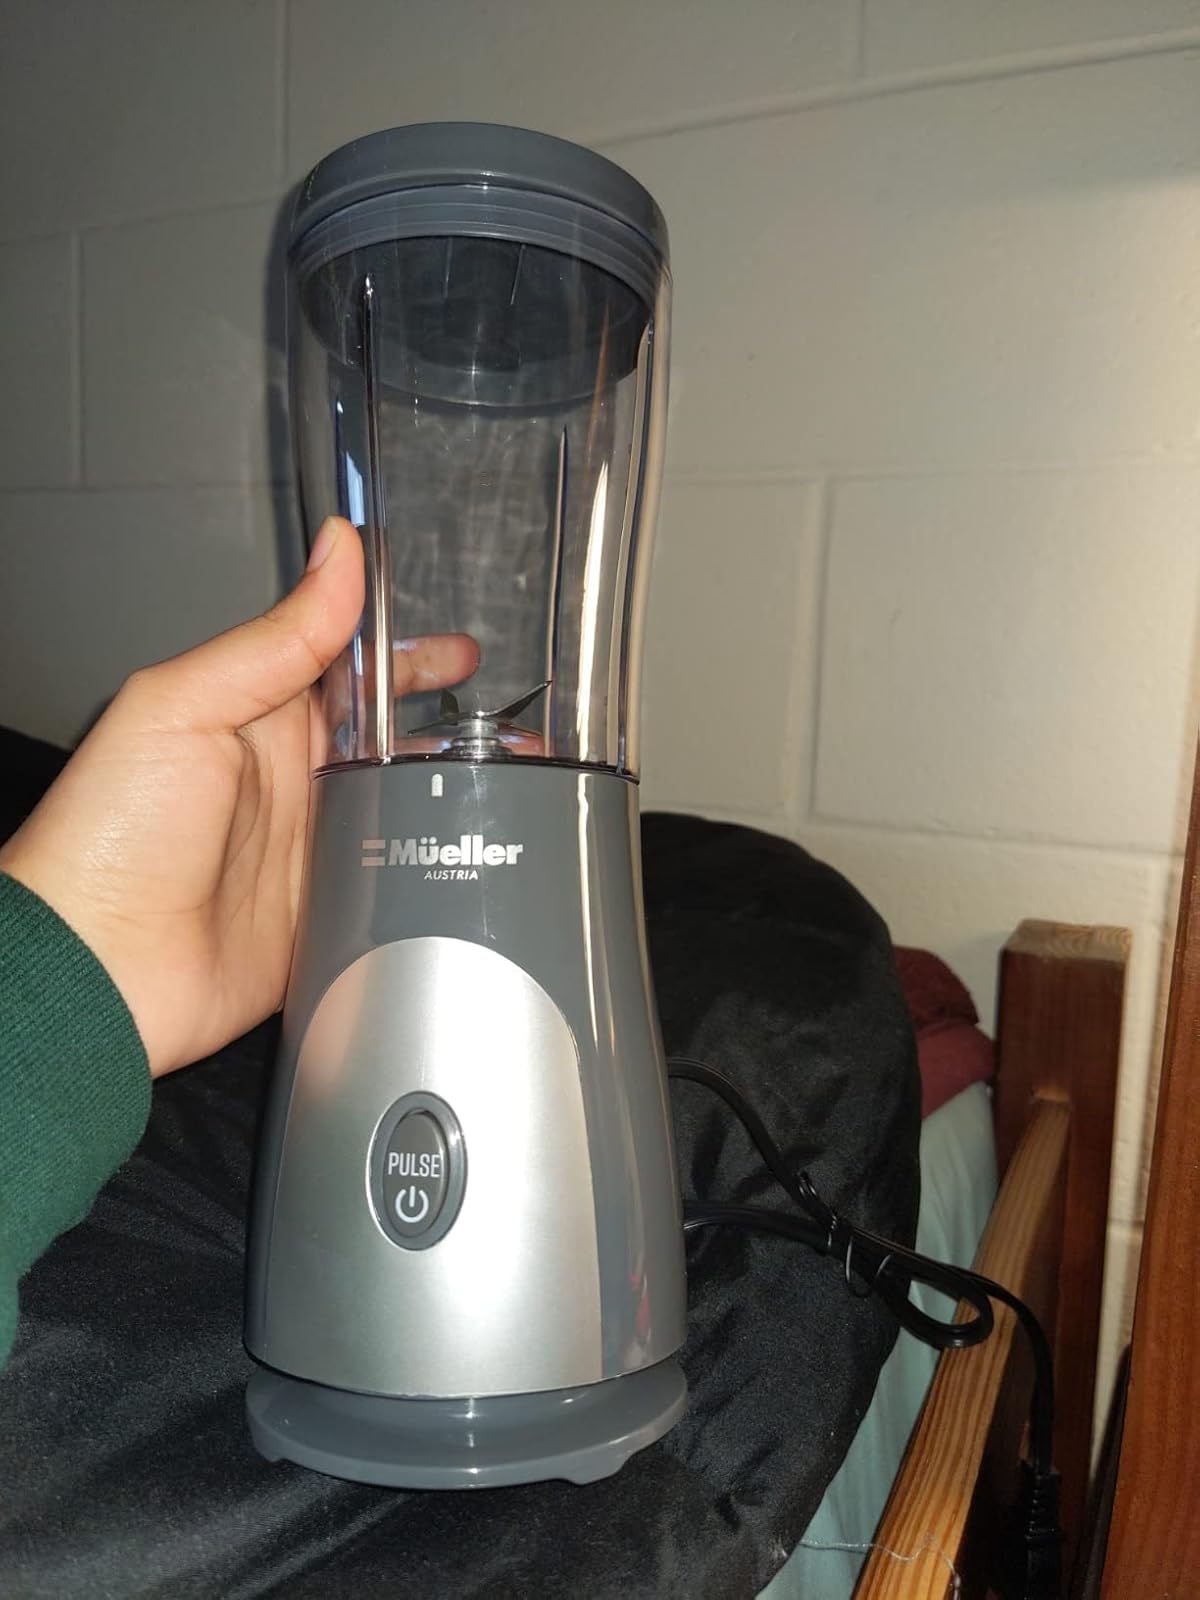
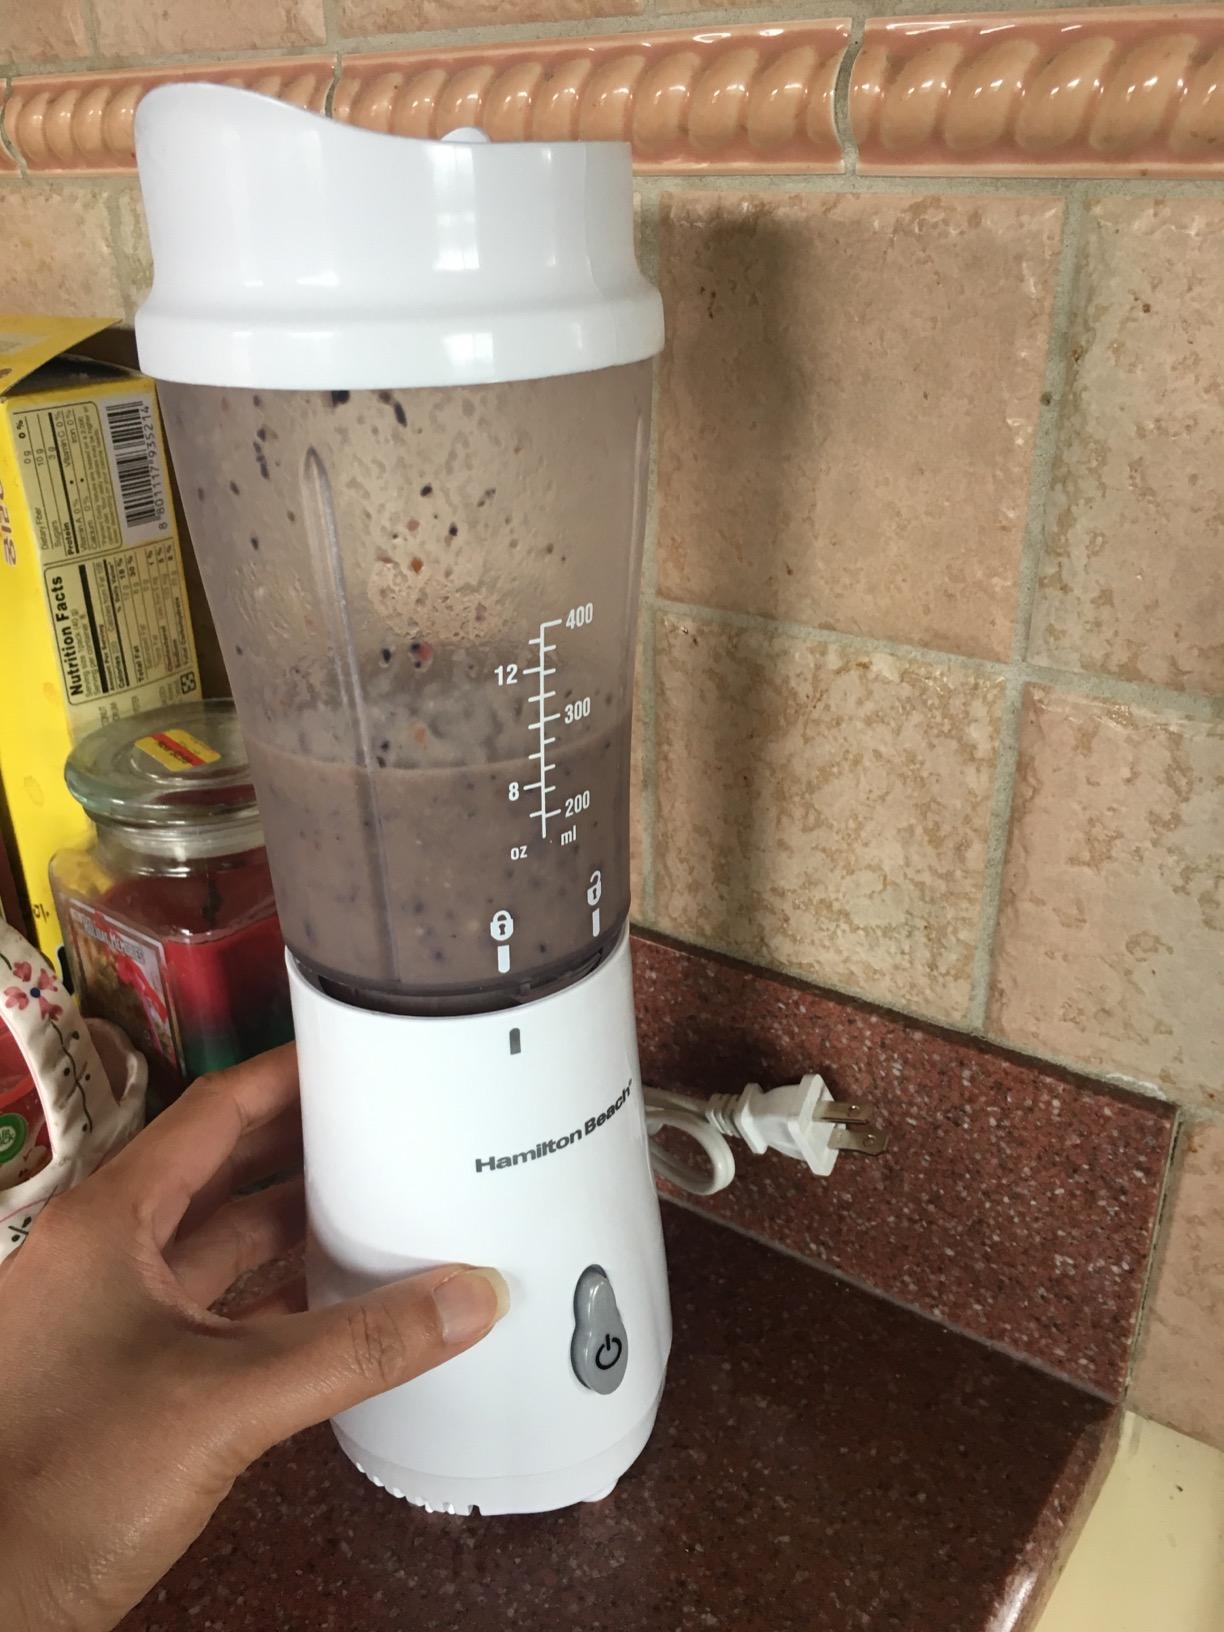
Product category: items_blender
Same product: no